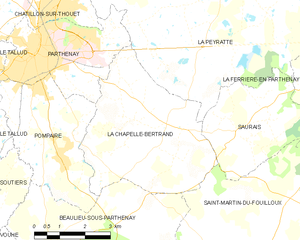
Carte des communes françaises La Chapelle-Bertrand